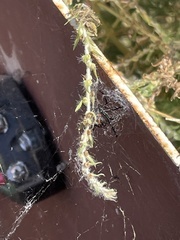
Species: Lactrodectus_hesperus